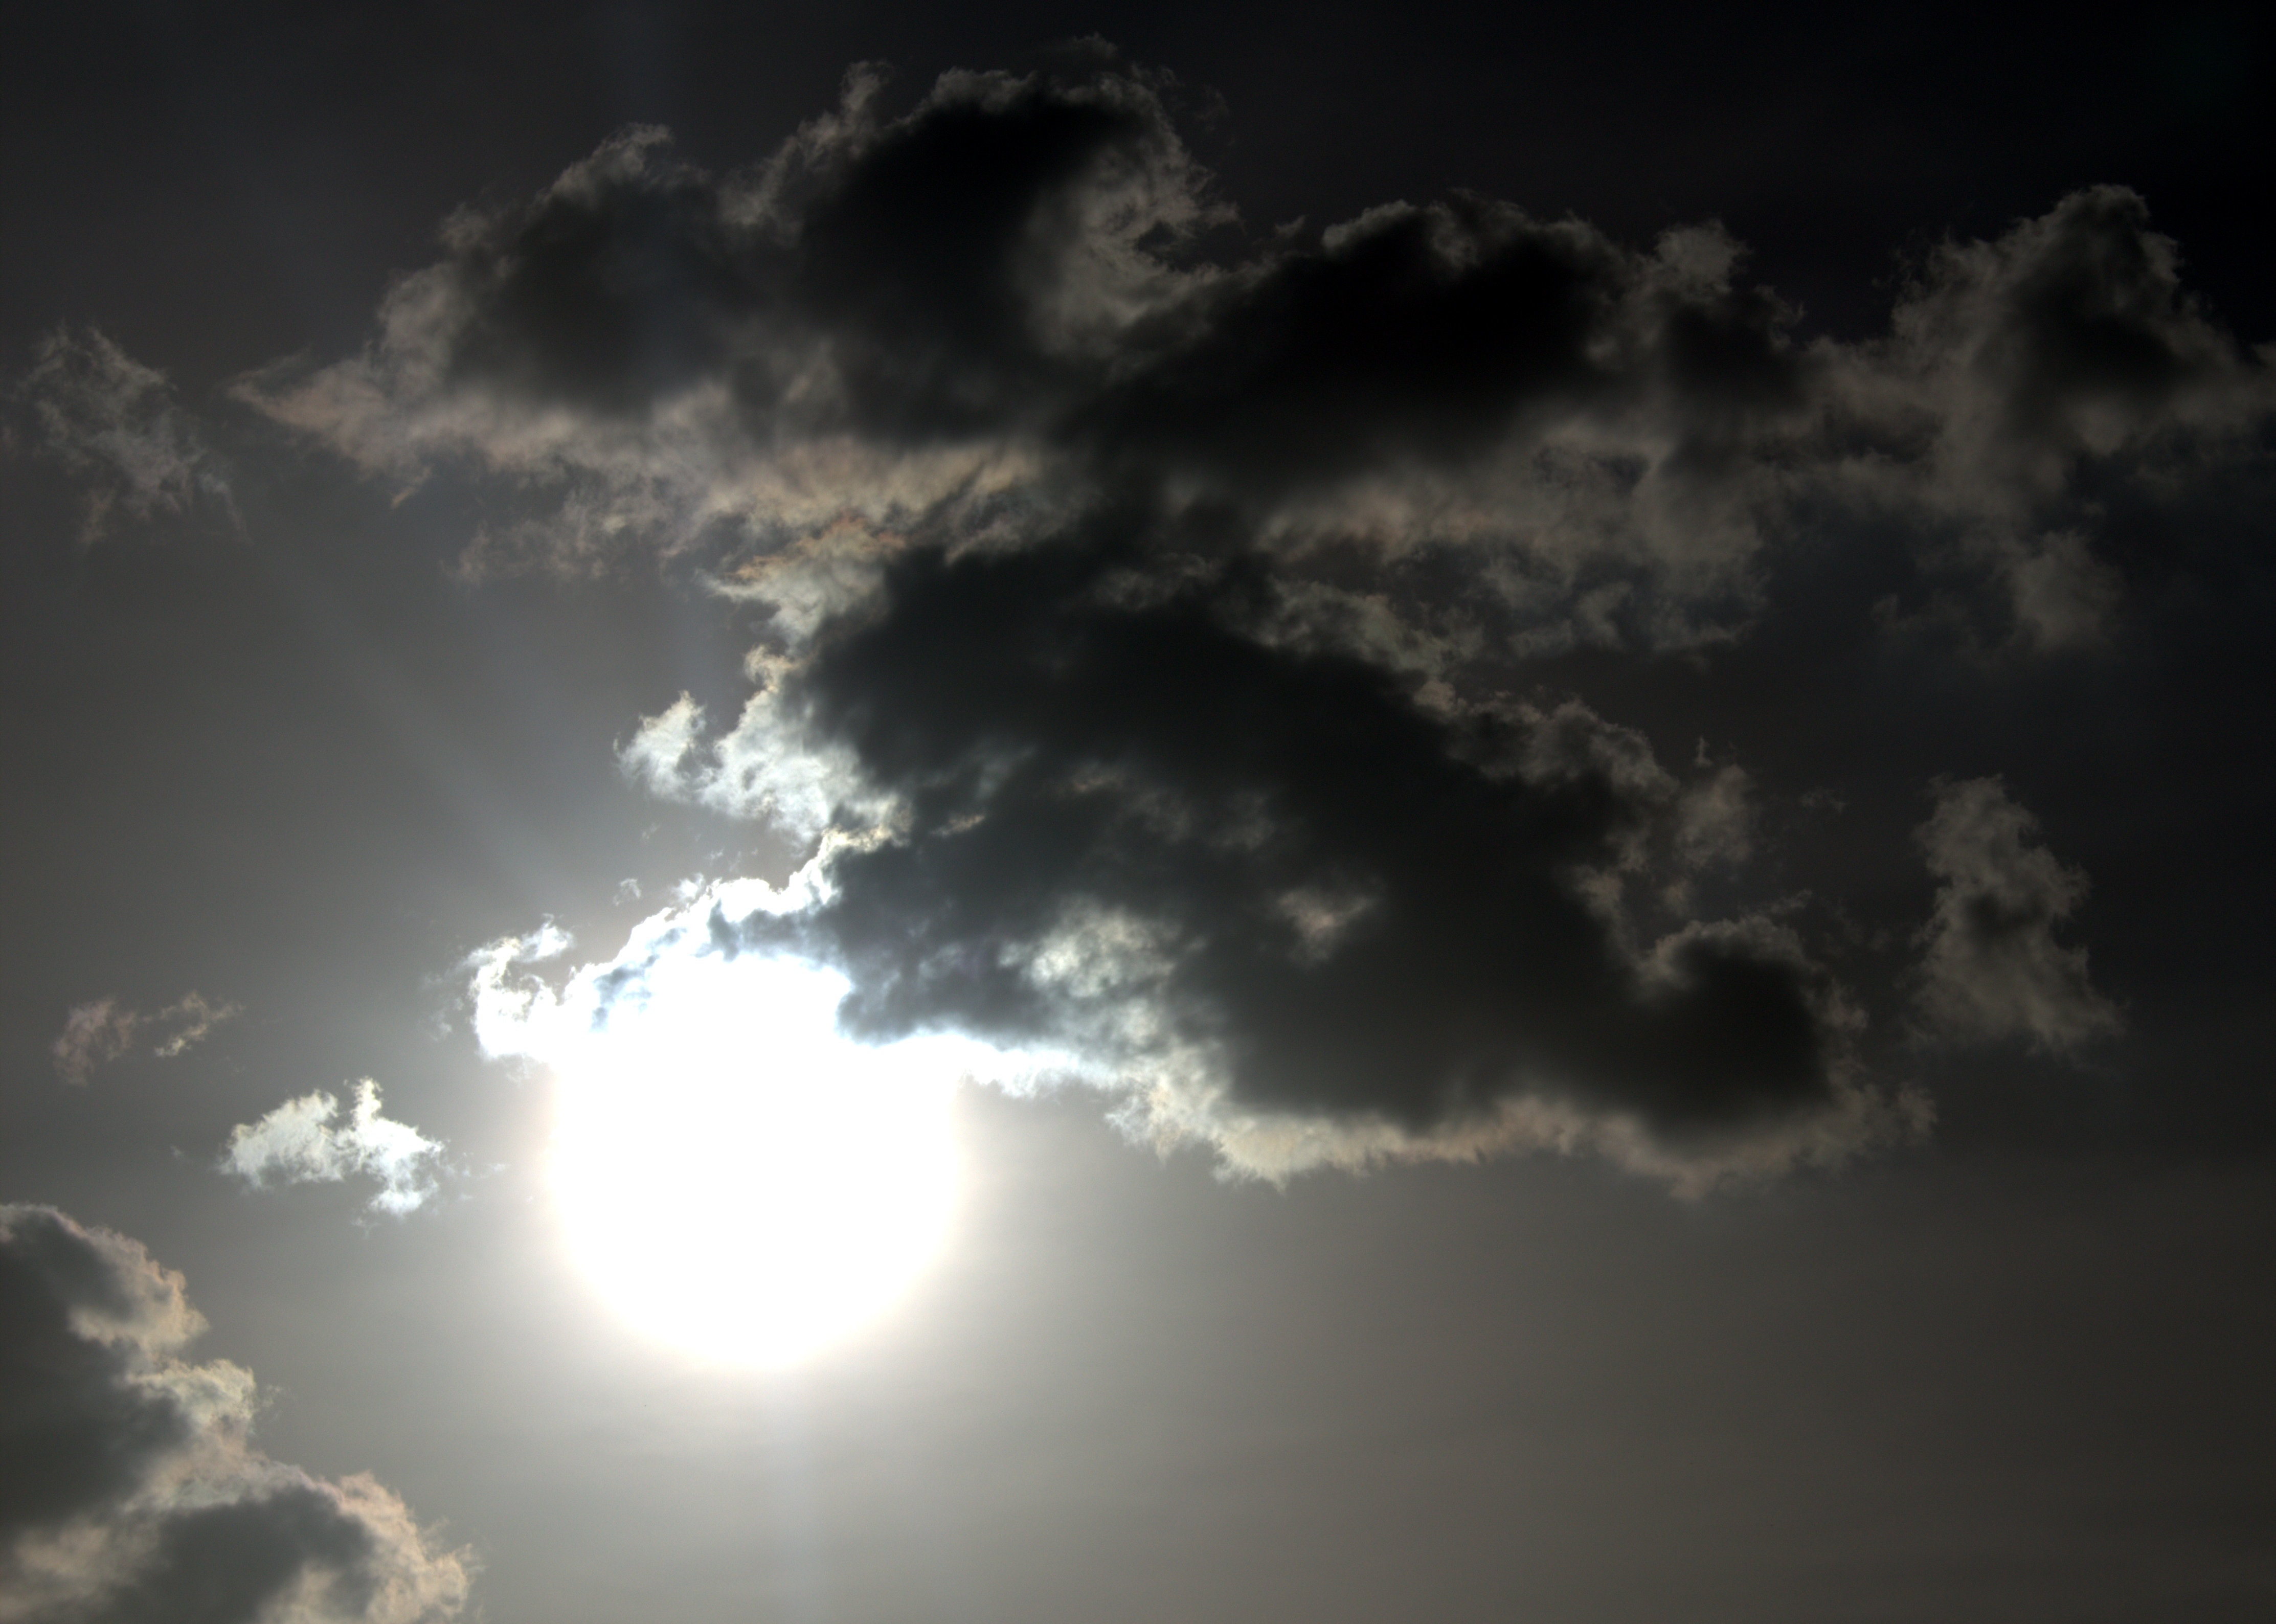
light, cloud, sky, sun, sunlight, atmosphere, cumulus, darkness, moonlight, astronomical object, meteorological phenomenon